Oakridge (Blackstone, Virginia)

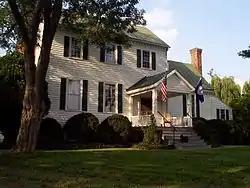
Oakridge, September 2012

Oakridge is an historic home located near Blackstone, Nottoway County, Virginia. The main house is an early 19th-century frame structure consisting of a two-story, three-bay western section and a -story, one-bay east wing. It sits on a brick foundation and has a gable roof with modillion cornice. The interior features a handsome stair in the Chinese Chippendale taste.